Franklin Odo

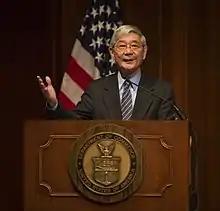

Franklin S. Odo (May 6, 1939 – September 28, 2022) was a Japanese American author, scholar, activist, and historian. Odo served as the director of the Asian Pacific American Program at the Smithsonian Institution from the program's inception in 1997 until his retirement in 2010. As the director of the APA Program, Odo brought numerous exhibits to the Smithsonian highlighting the experiences of Chinese Americans, Native Hawaiians, Japanese Americans, Filipino Americans, Vietnamese Americans, Korean Americans, and Indian Americans. He was the first Asian Pacific American curator at the National Museum of American History. He taught American Studies at Amherst College until his death.